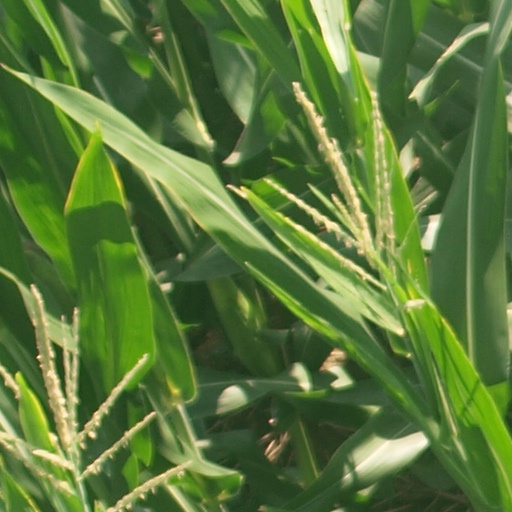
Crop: maize; corn